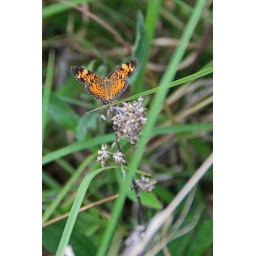
One of three or four butterflies in the field near our pond this evening